Ecological systems of Montana

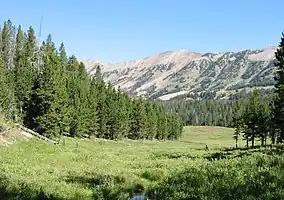
Multiple ecosystems in Gallatin National Forest

There are 62 named ecological systems of Montana described in the Montana Field Guides.